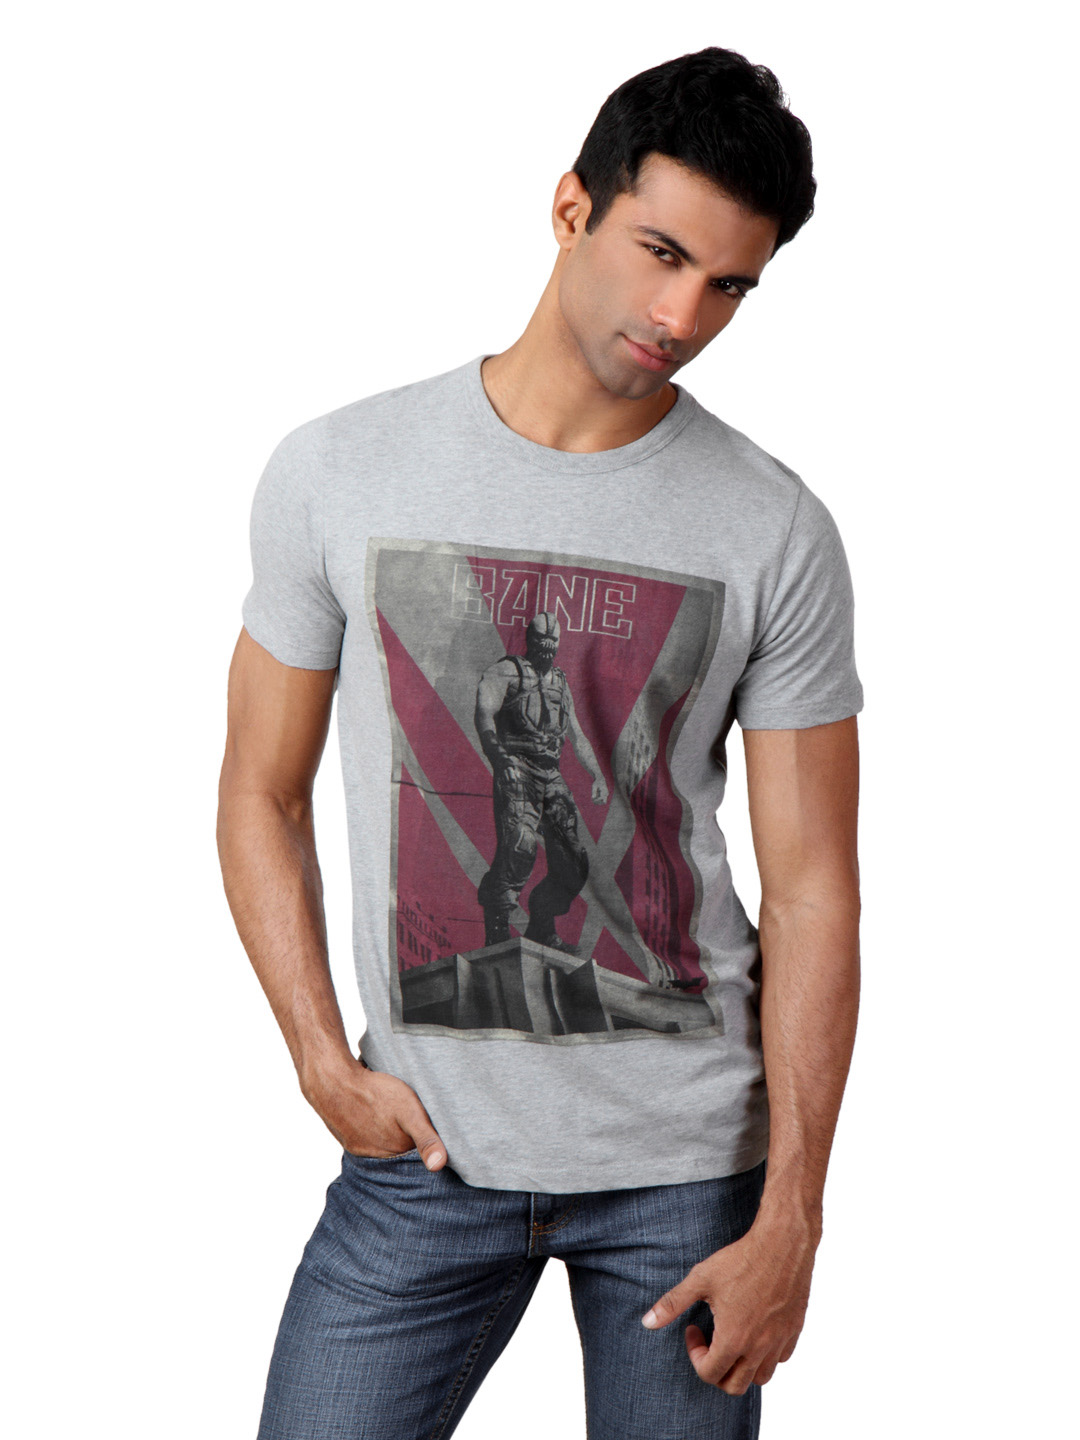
French Connection Men Grey Melange T-shirt
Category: Apparel / Topwear / Tshirts
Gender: Men
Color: Grey Melange
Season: Summer 2012
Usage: Casual